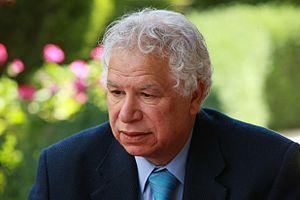
Mourid al-Barghouti est un poète et écrivain palestinien né le 8 juillet 1944 à Deir Ghassana en Cisjordanie.
Cet article présente différents aspects de la culture de la Palestine, une région du Proche-Orient située entre la mer Méditerranée et le désert à l'est du Jourdain et au nord du Sinaï.